Ayutthaya Kingdom

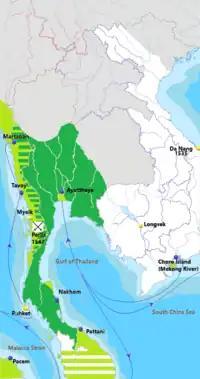
Portuguese in Thailand Gulf 16th and 17th century:

To ensure his control over the new class of governors, Naresuan decreed that all freemen subject to "phrai" service had become "phrai luang", bound directly to the king, who distributed the use of their services to his officials. This measure gave the king a theoretical monopoly on all manpower, and the idea developed that since the king owned the services of all the people, he also possessed all the land. Ministerial offices and governorshipsand the sakdina that went with themwere usually inherited positions dominated by a few families often connected to the king by marriage. Indeed, marriage was frequently used by Thai kings to cement alliances between themselves and powerful families, a custom prevailing through the 19th century. As a result of this policy, the king's wives usually numbered in the dozens.